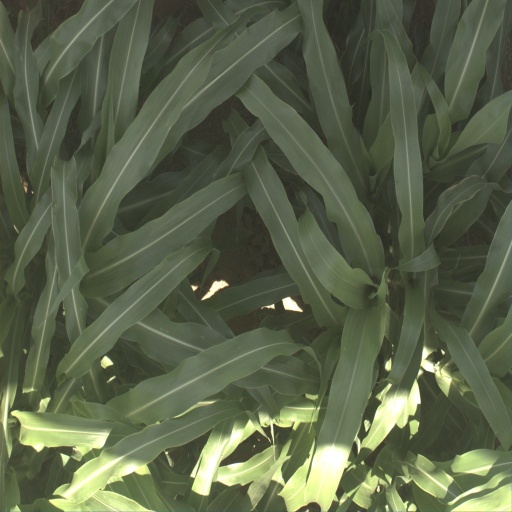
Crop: sorghum